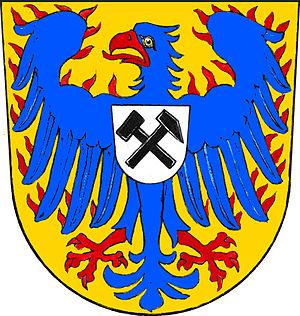
Otročiněves est une commune du district de Beroun, dans la région de Bohême-Centrale, en République tchèque. Sa population s'élevait à 517 habitants en 2020.